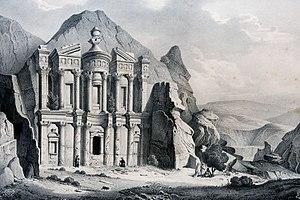
Le Deir. Lithographie extraite du livre de Léon de Laborde Voyage de l'Arabie Pétrée (1830)
Pétra, de son nom sémitique Reqem ou Raqmu, est une cité nabatéenne située au sud de l'actuelle Jordanie. C'est le pôle touristique majeur de ce pays.